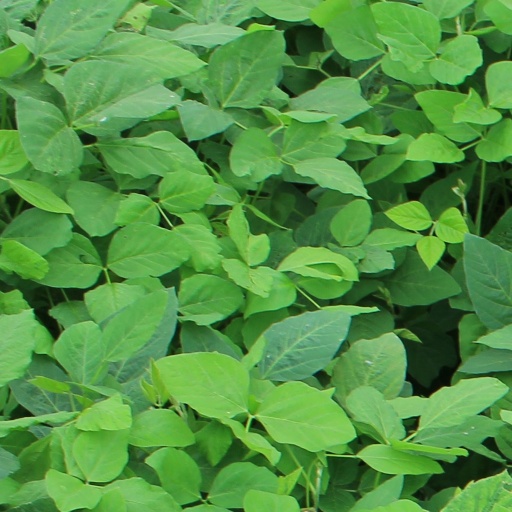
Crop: soybean